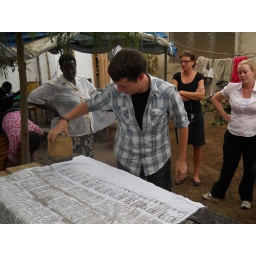
Making a 'batik' cloth... which is now our table cloth in our house :)